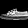
Label: Sneaker